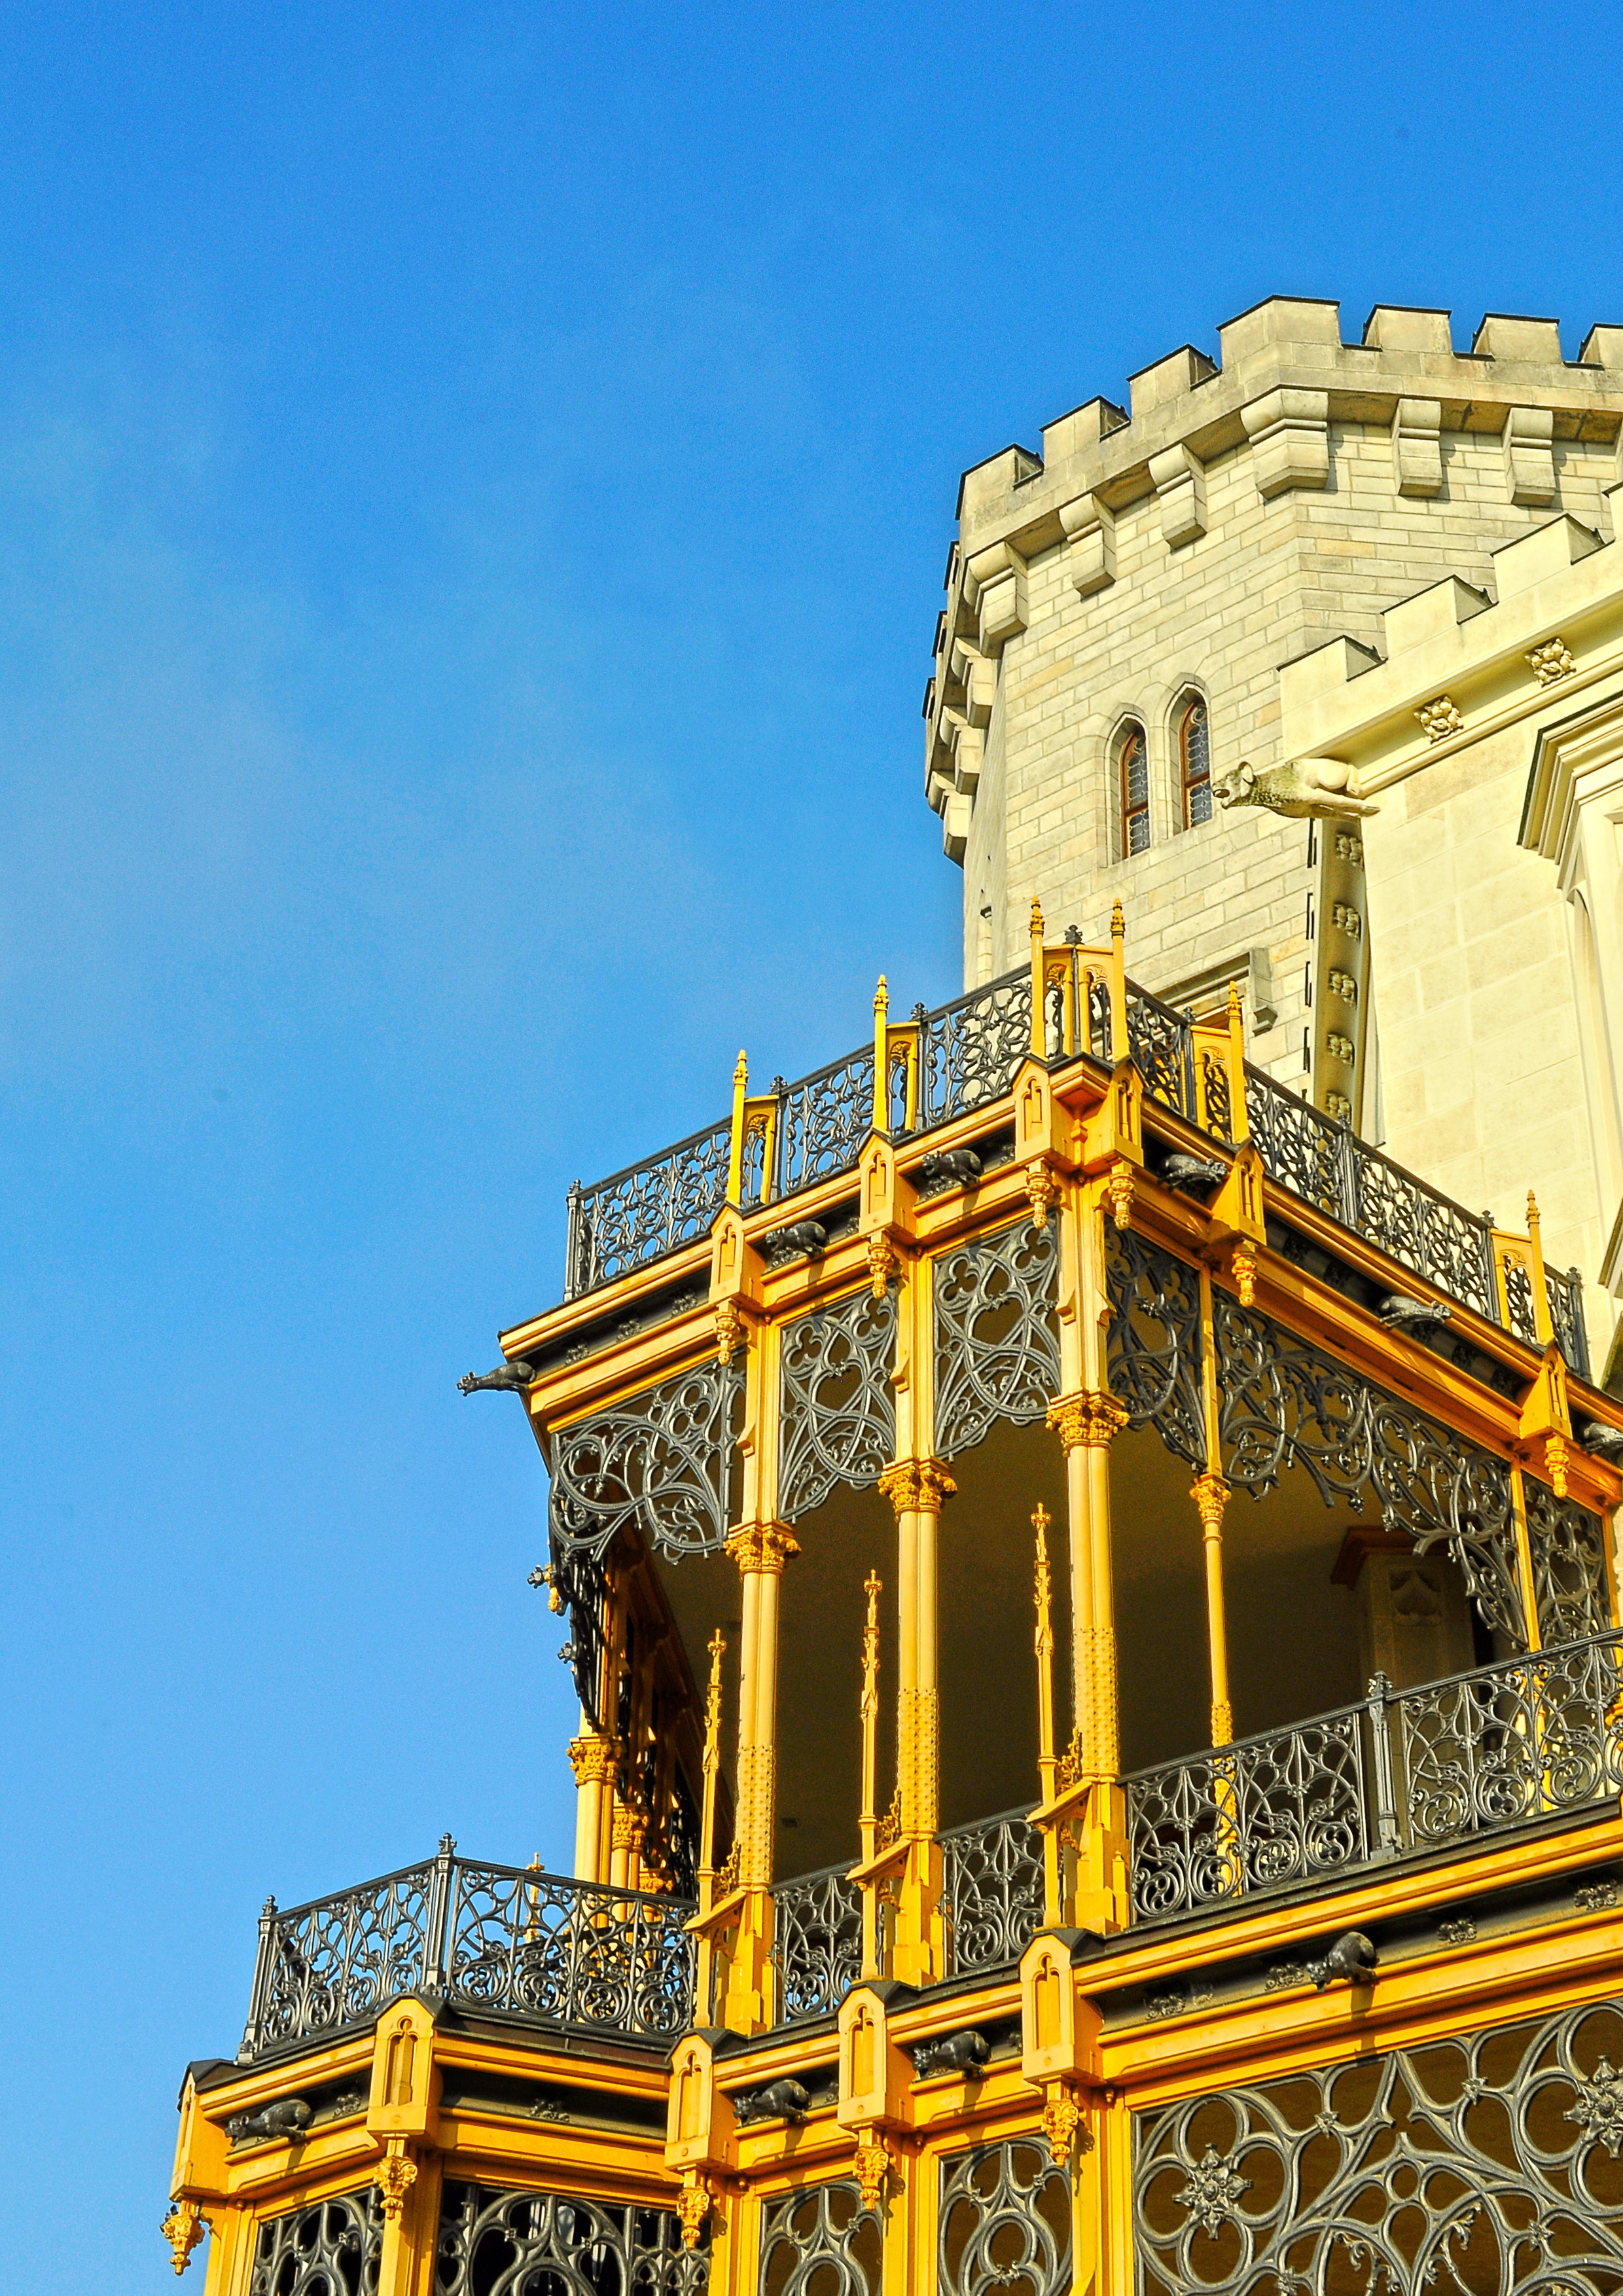
architecture, building, palace, old, tower, castle, landmark, facade, temple, simple, historic site, hluboka